Conquest of Shu by Wei

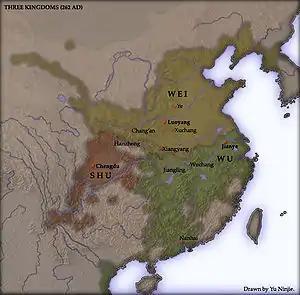
The Three Kingdoms in 262, on the eve of the conquest of Shu by Wei.

Following the end of the Eastern Han dynasty in 220, three contending states emerged in China and fought for control over the territories of the former Han Empire. Among the three, Wei was the most powerful one in terms of military prowess, economic resources, manpower and geographical size. The other two, Shu and Wu, re-established their alliance against Wei in 223.